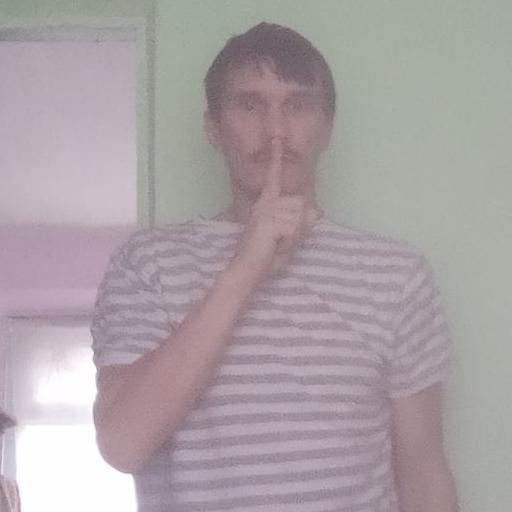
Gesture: mute